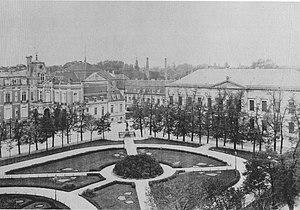
La Wilhelmplatz est une place de Berlin, aujourd'hui disparue, qui se situait à la limite de la Wilhelmstraße. C'est ici que se trouvaient nombre de ministères et de bâtiments officiels à l'époque de l'Empire, de la république de Weimar et du Troisième Reich.